Five Pieces for Orchestra

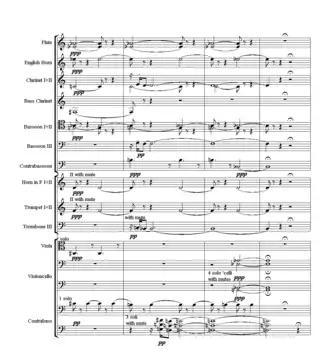
"Klangfarbenmelodie" in mm. 8–11 of "Summer Morning by a Lake"File:Summer Morning By a Lake excerpt.mid

According to Robert Erickson, "harmonic and melodic motion is curtailed, in order to focus attention on timbral and textural elements". Blair Johnston claims that this movement is actually titled "Chord-Colors", that Schoenberg "removes all traditional motivic associations" from this piece, that it is generated from a single harmony: C–G–B–E–A (the Farben chord, shown below), found in a number of chromatically altered derivatives, and is scored for "a kaleidoscopically rotating array of instrumental colors".